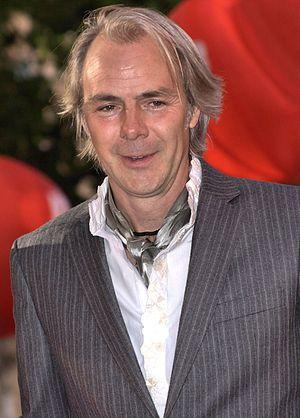
Harald Zwart est un réalisateur néerlando- norvégien né le 1ᵉʳ juillet 1965.